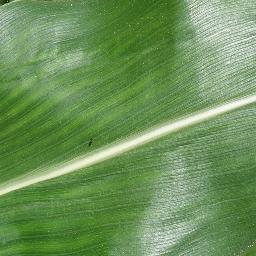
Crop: corn
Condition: (maize)_healthy